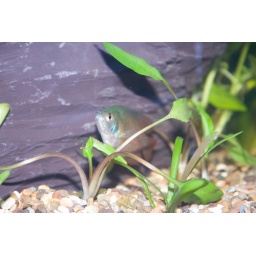
The first day of fish in the new tank, male and female gourami.